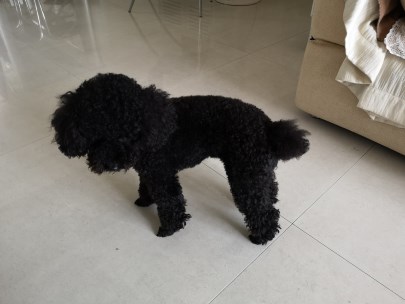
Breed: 7449-n000128-teddy